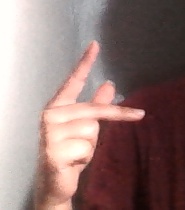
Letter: dha